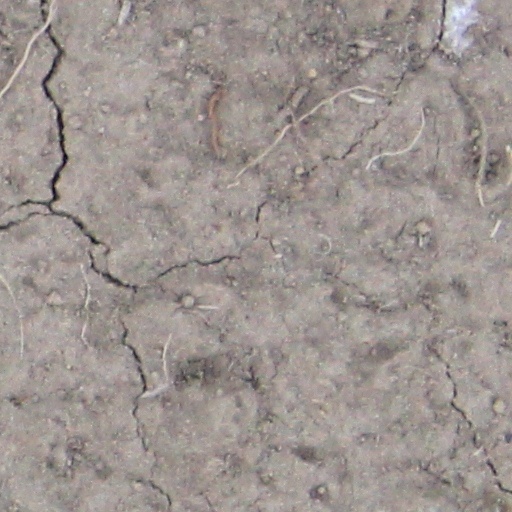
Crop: wheat